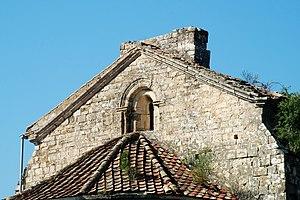
France - Gard - Bagnols-sur-Cèze - Chapelle Saint-Martin-de-Saduran This building is indexed in the Base Mérimée, a database of architectural heritage maintained by the French Ministry of Culture,
La chapelle Saint-Martin-de-Saduran est une chapelle romane, située à Bagnols-sur-Cèze dans le département français du Gard en région Occitanie.